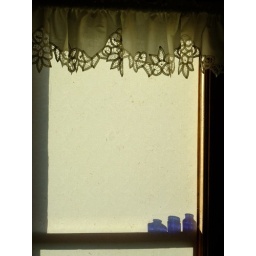
Blue glass apothecary bottle reflections upon a shade in an old restored barn in West Virginia.